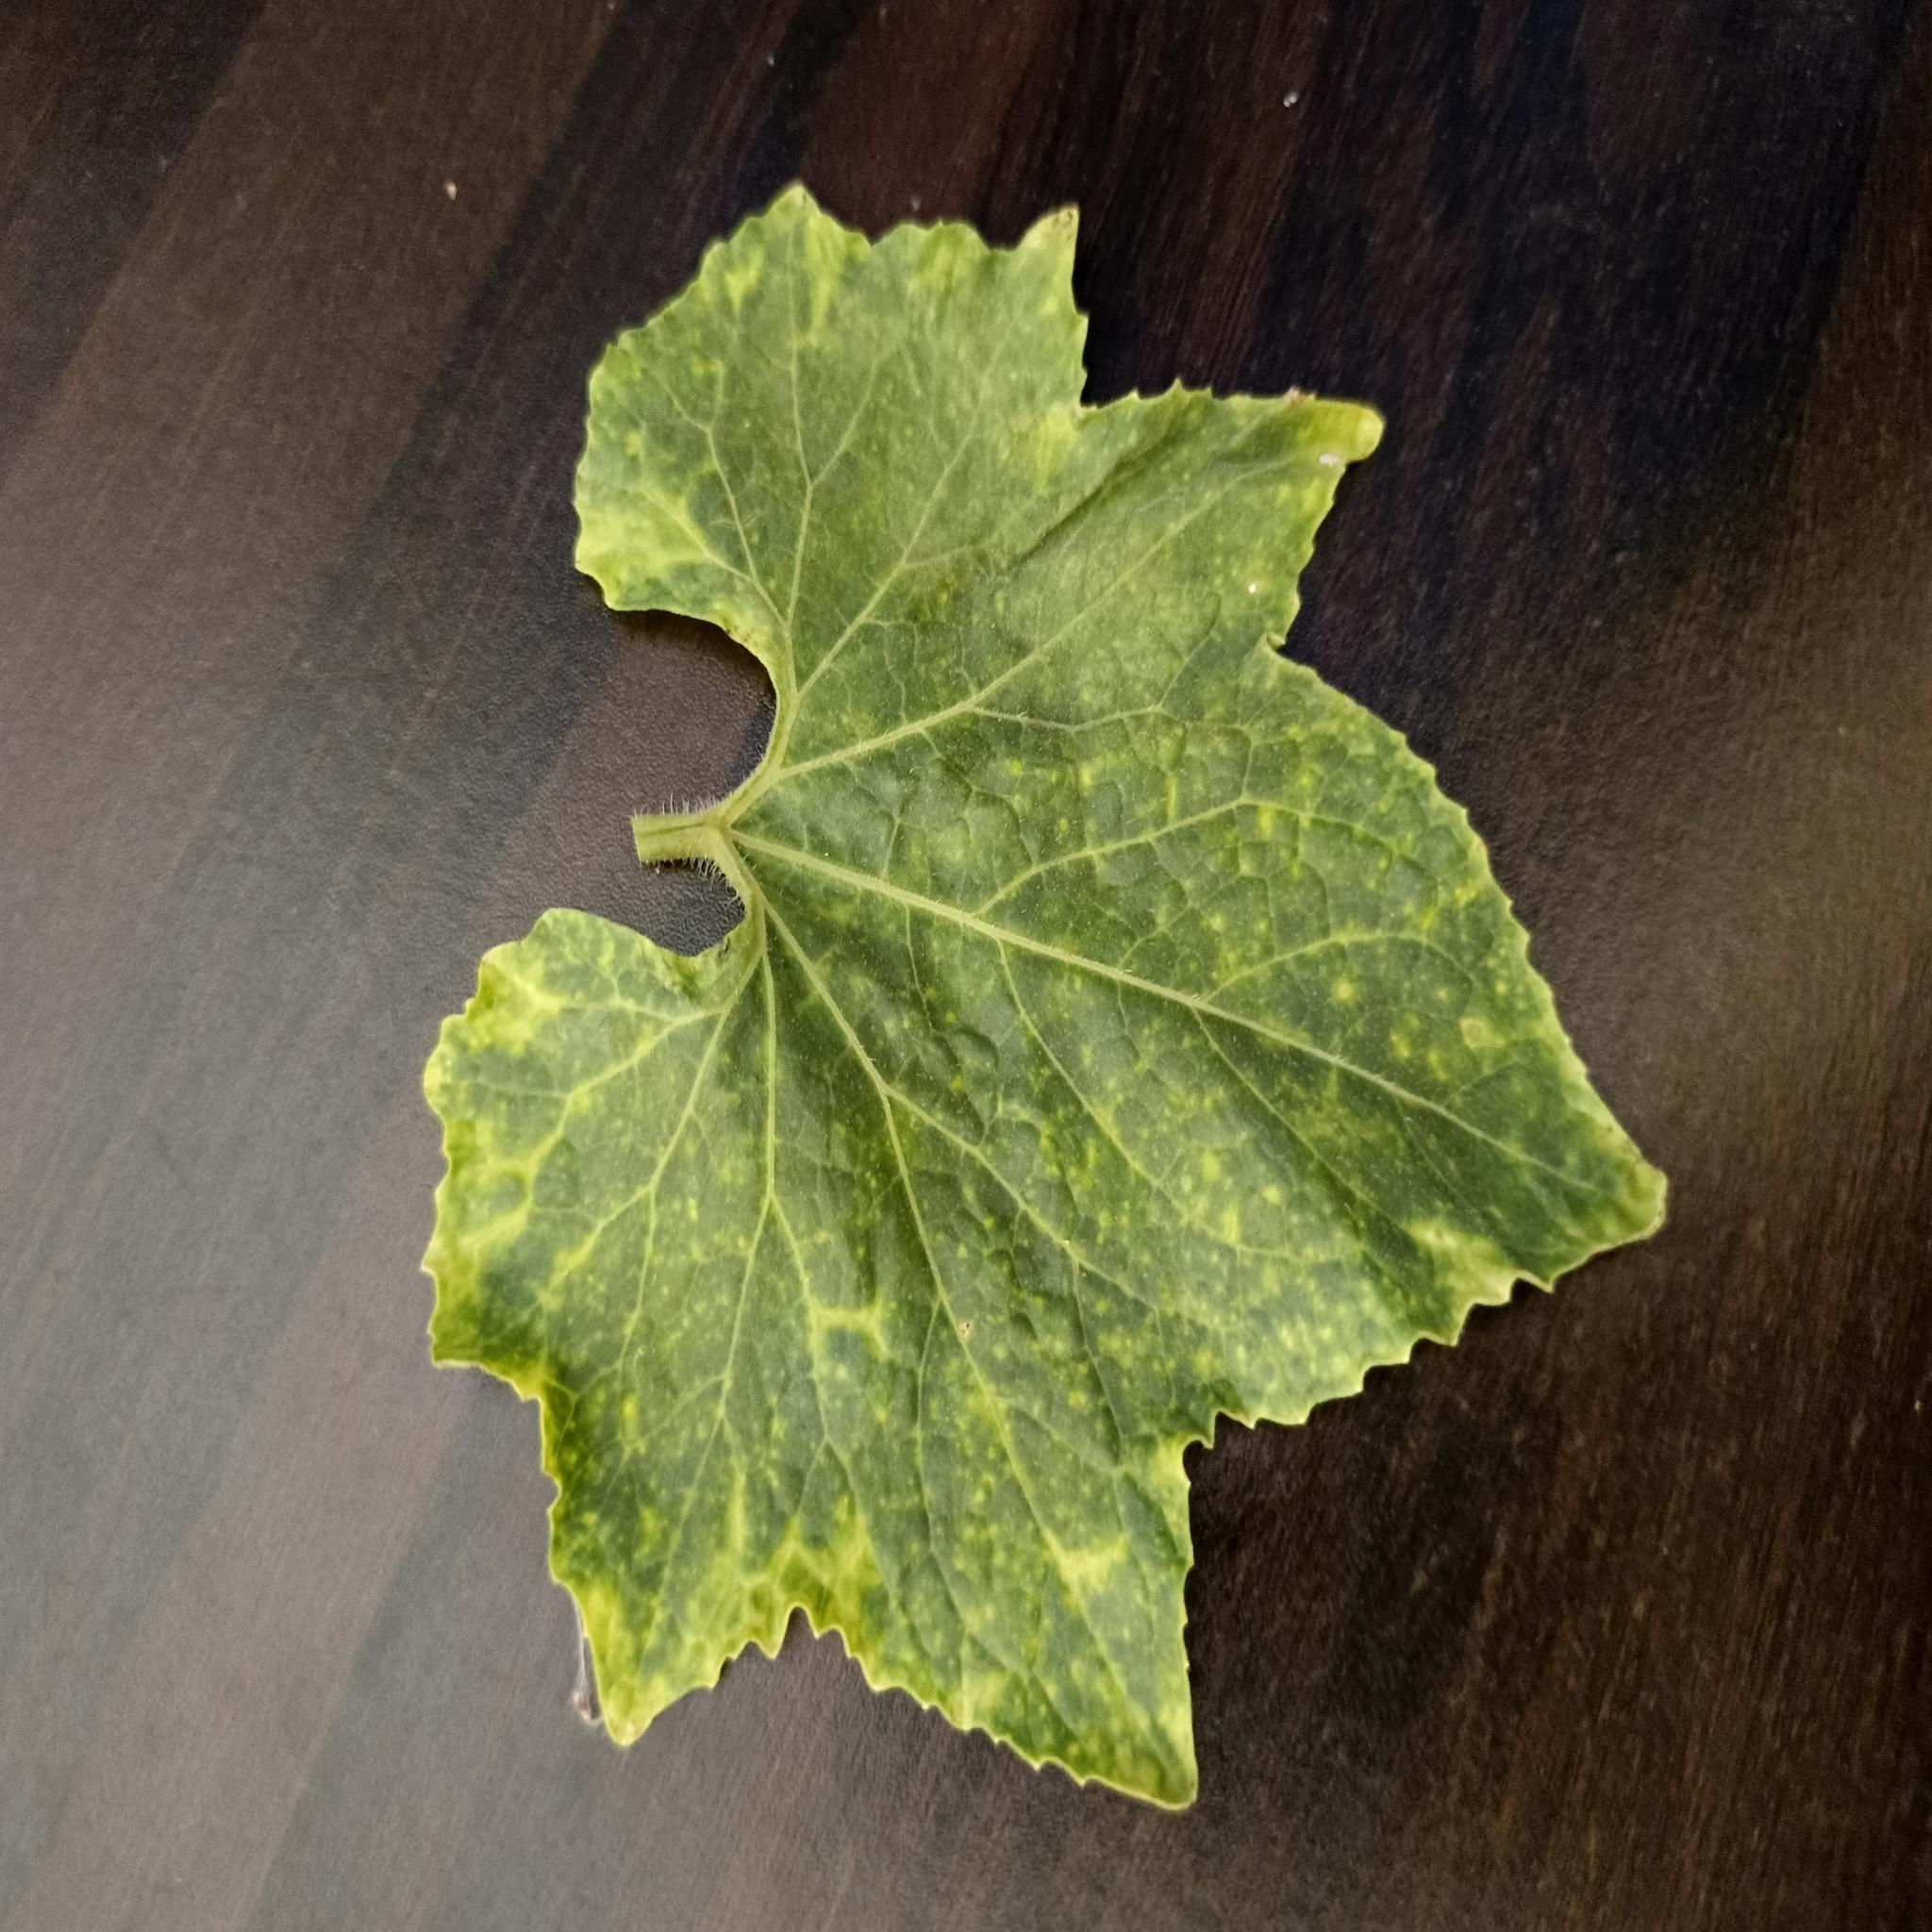
Label: Downy mildew